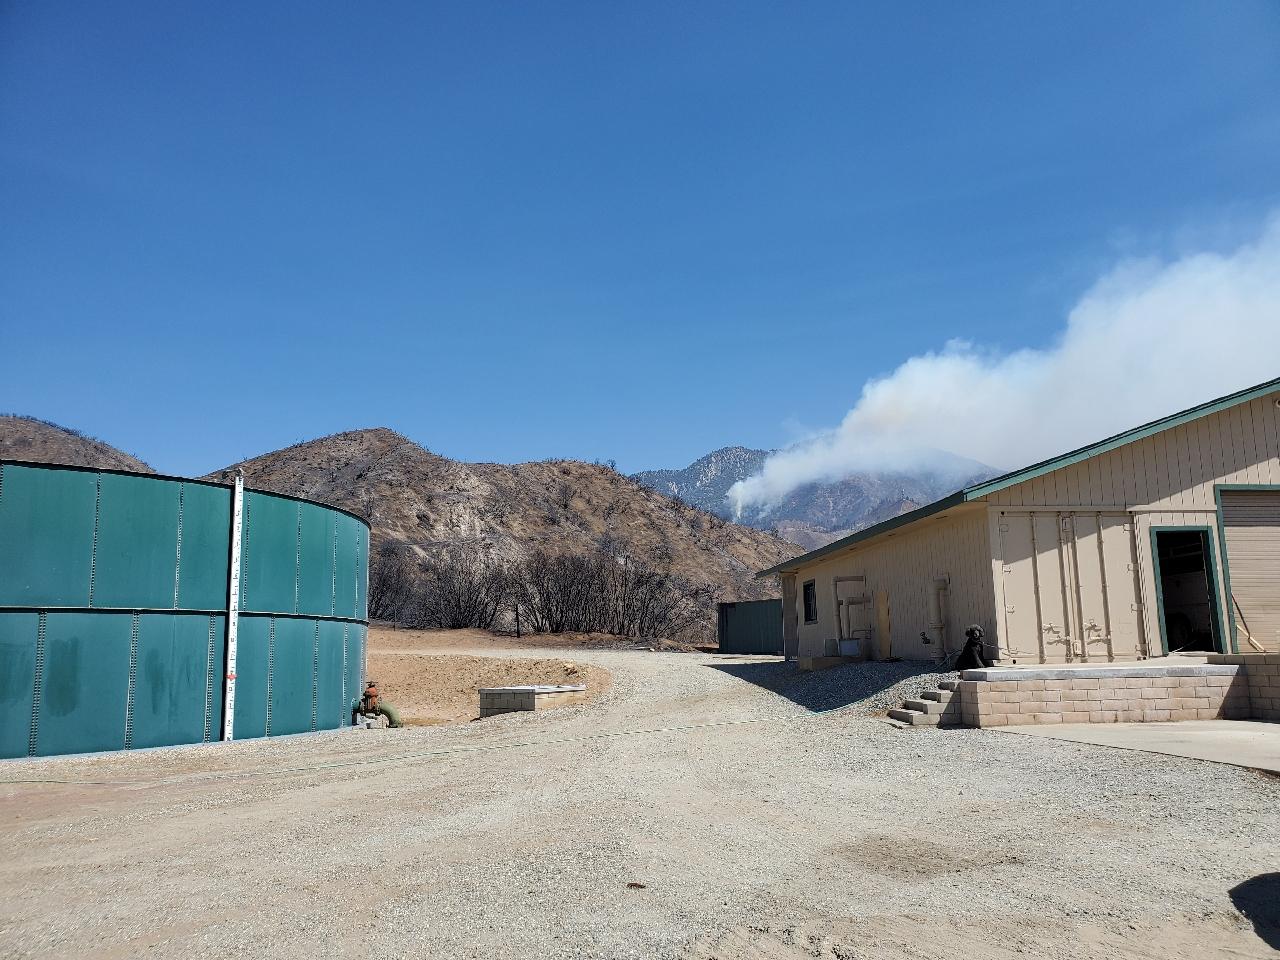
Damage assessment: minor